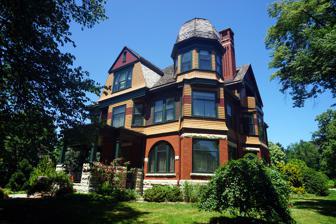
Building: Kneeland-Walker House
Country: United States of America
Year built: 1890
Historic house in Wisconsin, United States For other places of a similar name, see Walker House . United States historic place Kneeland-Walker House U.S. National Register of Historic Places Show map of Wisconsin Show map of the United States Location 7406 Hillcrest Dr. Wauwatosa, Wisconsin Coordinates 43°30′20″N 88°00′18″W / 43.50556°N 88.00500°W / 43.50556; -88.00500 Built 1890 Architectural style Queen Anne NRHP reference No. 88003212 Added to NRHP January 19, 1989 The Kneeland-Walker House is a 3-story mansion built in 1890 in Wauwatosa, Wisconsin , styled Queen Anne with Shingle style influence. Still largely intact, and possibly the finest example of Queen Anne architecture in Wauwatosa, it was added to the National Register of Historic Places in 1989. History Norman L. Kneeland was born in 1832 in New York and educated there. After serving in the Civil War , he moved to Wisconsin in 1865 and bought a 100-acre farm from his father and uncle . He prospered and in 1889 sold the farm, which was later developed into Washington Park. Shortly after, Kneeland bought six lots on Hillcrest Drive, at that time called Center Street, and built the house. The house is three stories tall, with a three-story onion-domed tower on one corner and a porte-cochère on the west side. It sits on a limestone foundation with the first floor clad in brick, the second in weatherboard, and the third in wooden shingles. A large gambrel -roofed dormer tops the front of the house and a tall fluted chimney rises behind the tower. Inside the house are oak pocket doors and a curved staircase leading up to the second floor. Behind the house is a carriage house with stalls for four horses. Also in the back yard is a small building which was a cider shed when an orchard surrounded the house during the Kneeland era. While living in the house, James Kneeland was active in city politics.  He was president of the city council at his death in 1900. The house stayed in the Kneeland family until 1917.  In that year, the house was purchased by Emery L. Walker, an engineer for the Kieckhefer Container Company, which made cardboard boxes. The Walkers lived in the house until 1985. The Wauwatosa Historical Society purchased the house from Constance Walker in 1987. It is now their headquarters and a museum . Additionally, it has been designated a Wauwatosa Landmark and a Milwaukee County Landmark. References